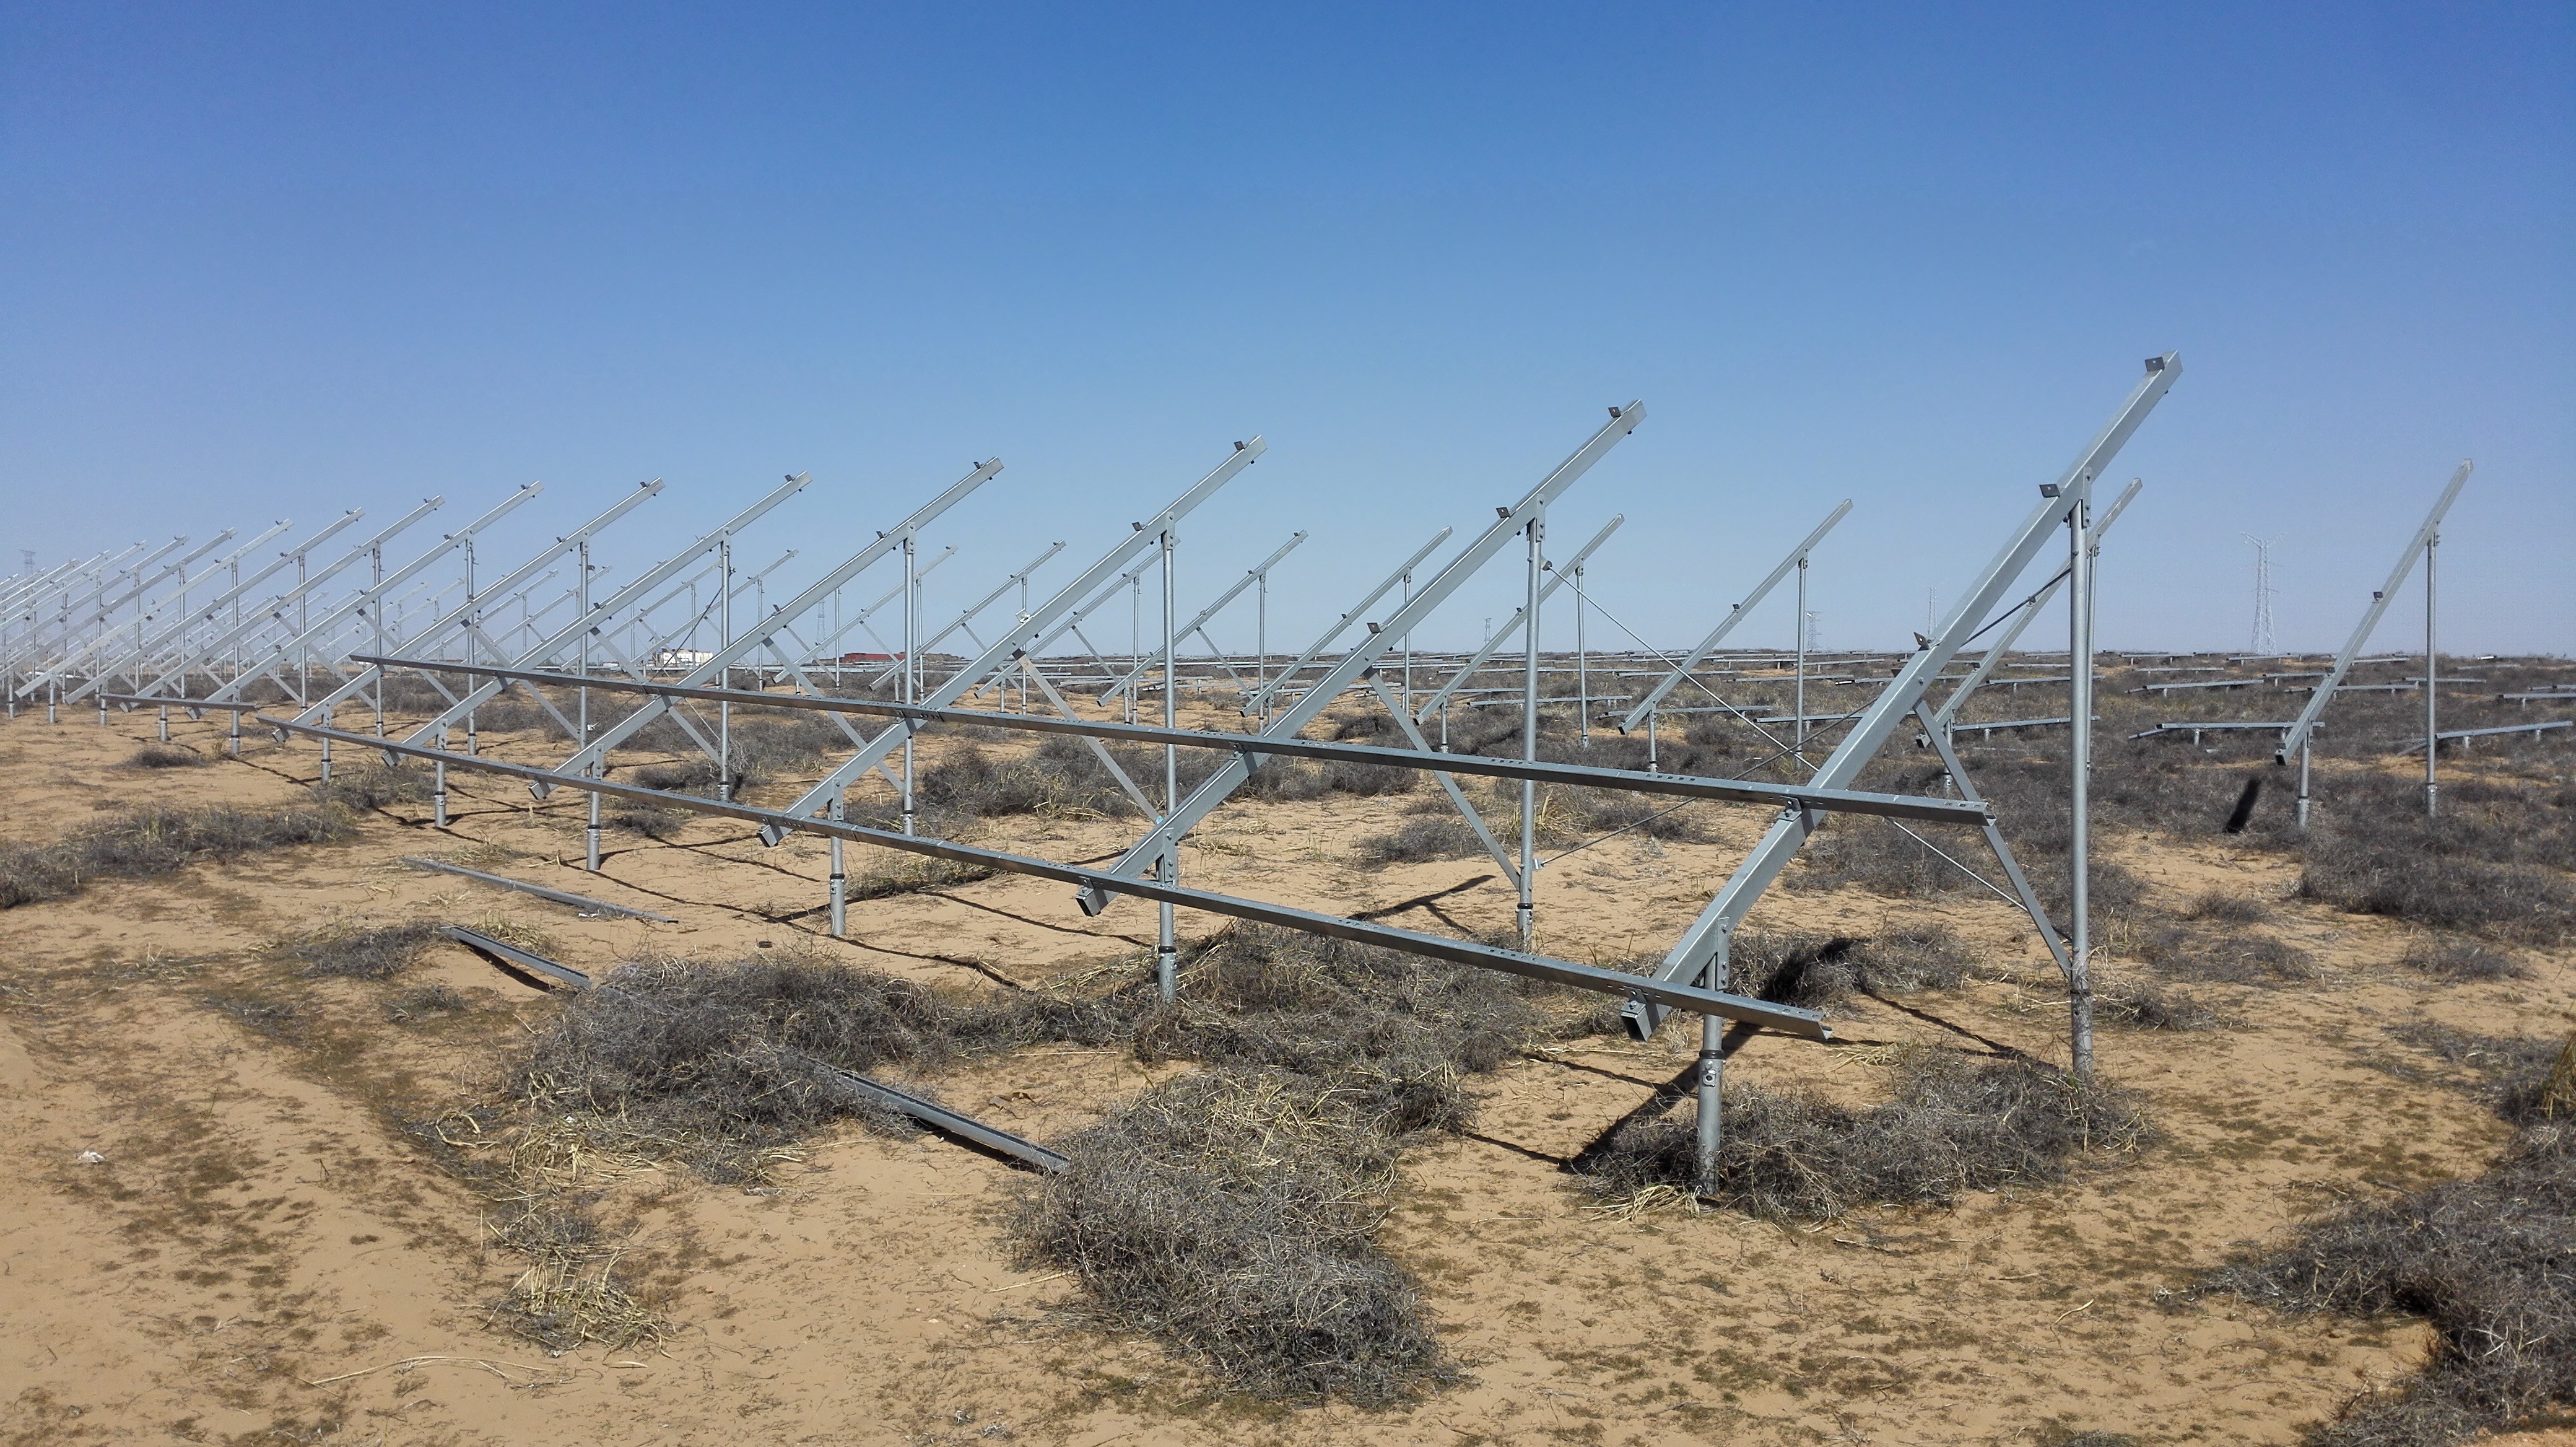
field, ground, wind, soil, agriculture, support, photovoltaic, outdoor structure